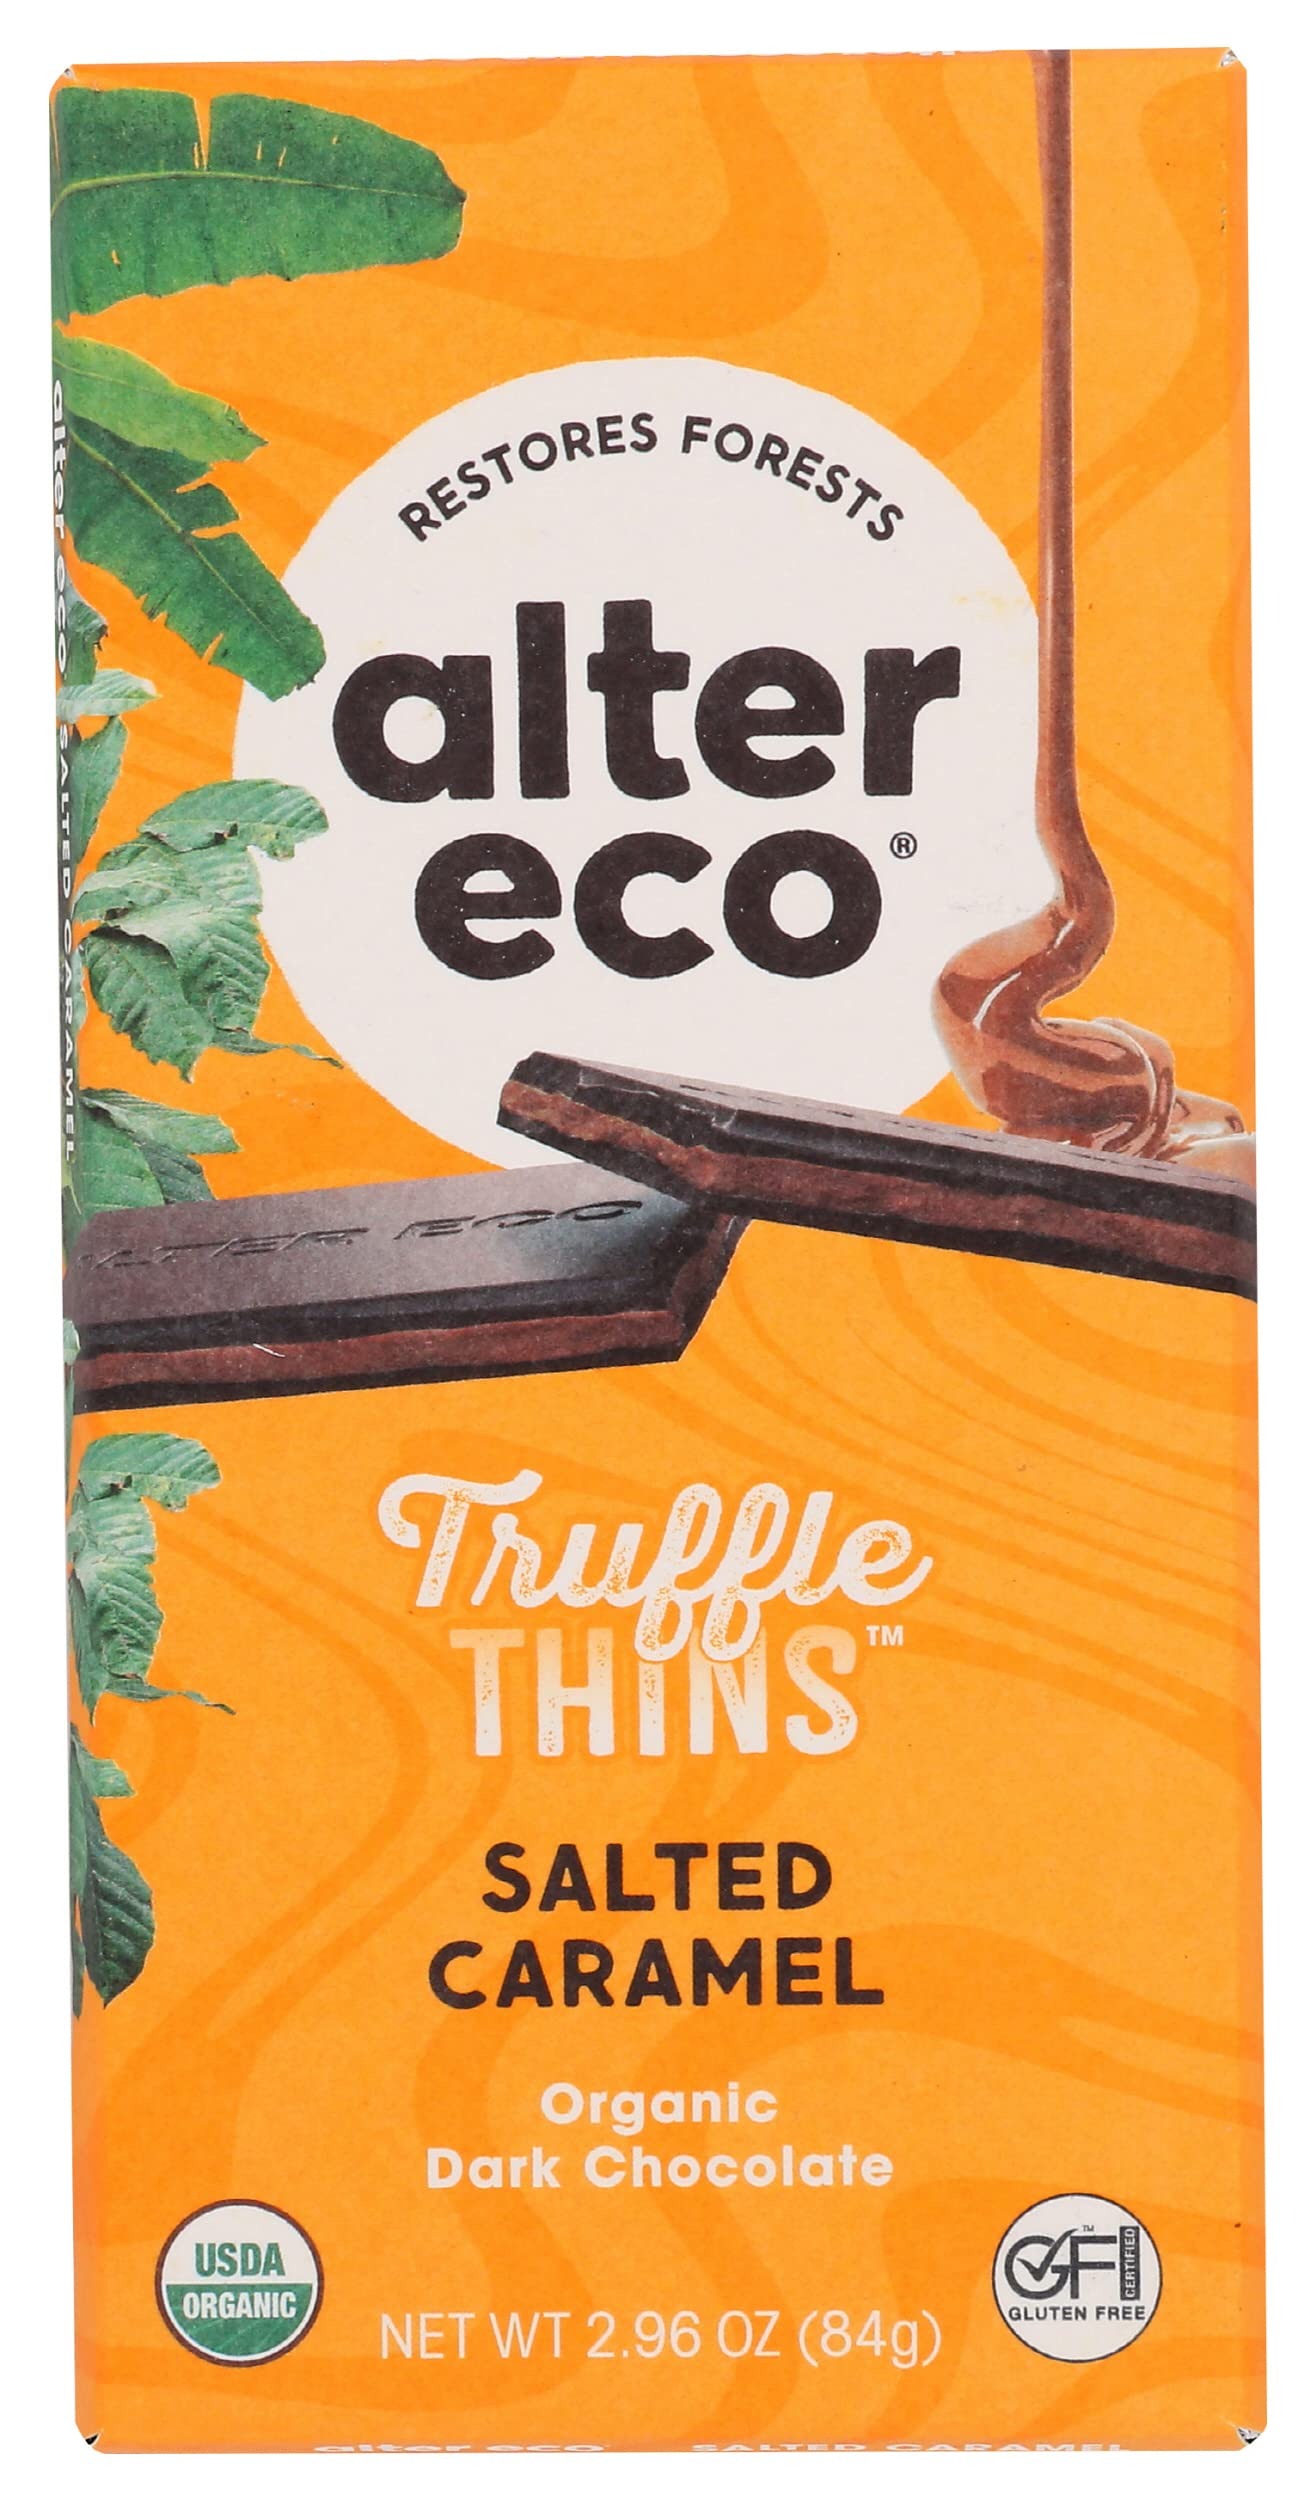
Item Name: Alter Eco Organic Dark Chocolate Salted Caramel Truffle Thins Bar, No Artificial Sweetener, 2.96 Ounce (Pack of 12)
Bullet Point: Alter Eco Organic Dark Chocolate Salted Caramel Truffle Thins Bar, No Artificial Sweetener, 2.96 Ounce (Pack of 12)
Value: 35.52
Unit: Ounce

Price: 3.92